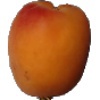
Label: Apricot 1